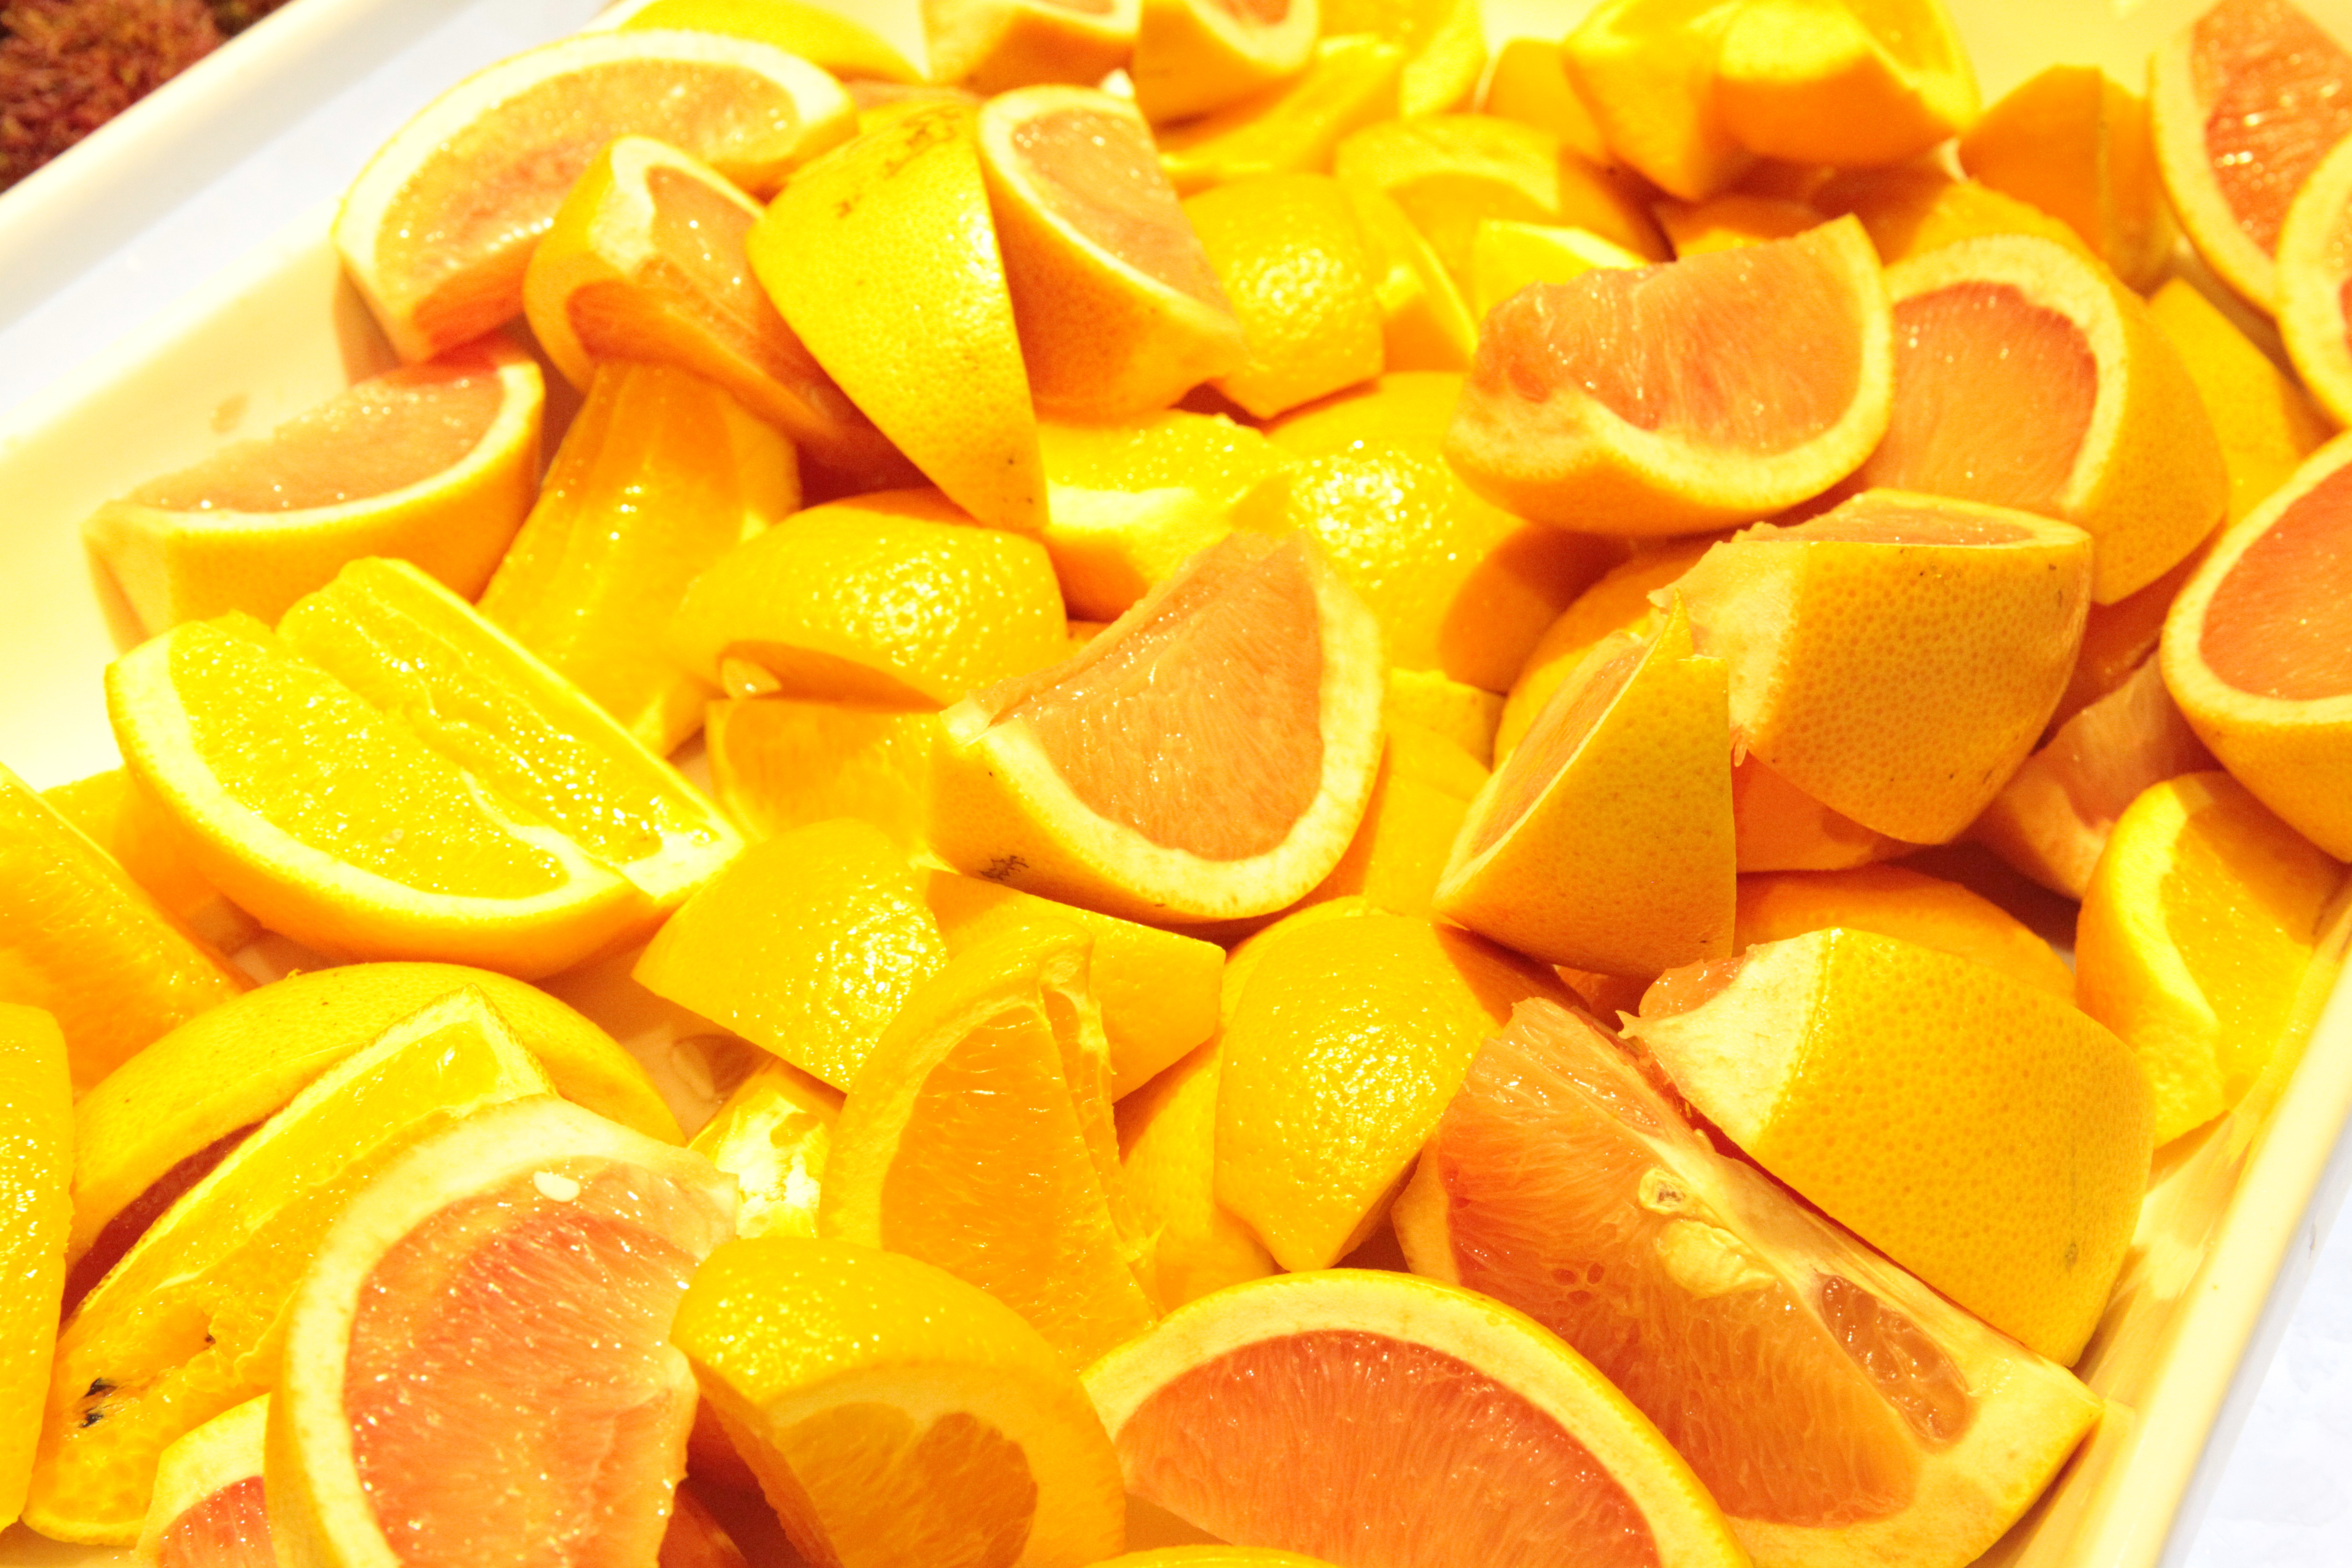
plant, fruit, orange, dish, food, produce, vegetable, eat, cuisine, citrus, flowering plant, land plant